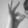
ASL letter: F